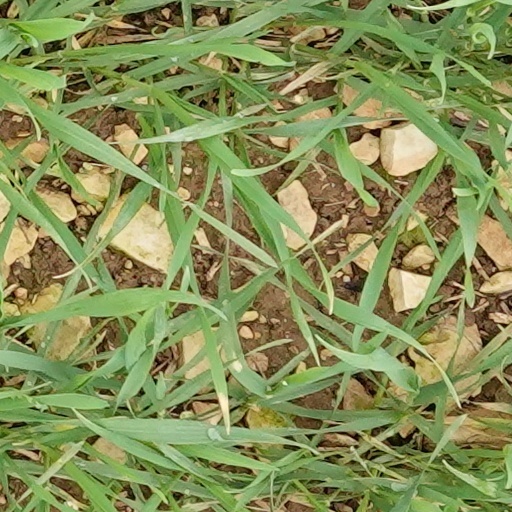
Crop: wheat